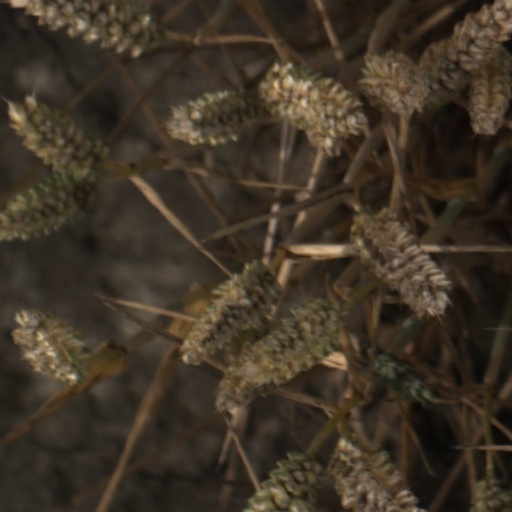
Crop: wheat